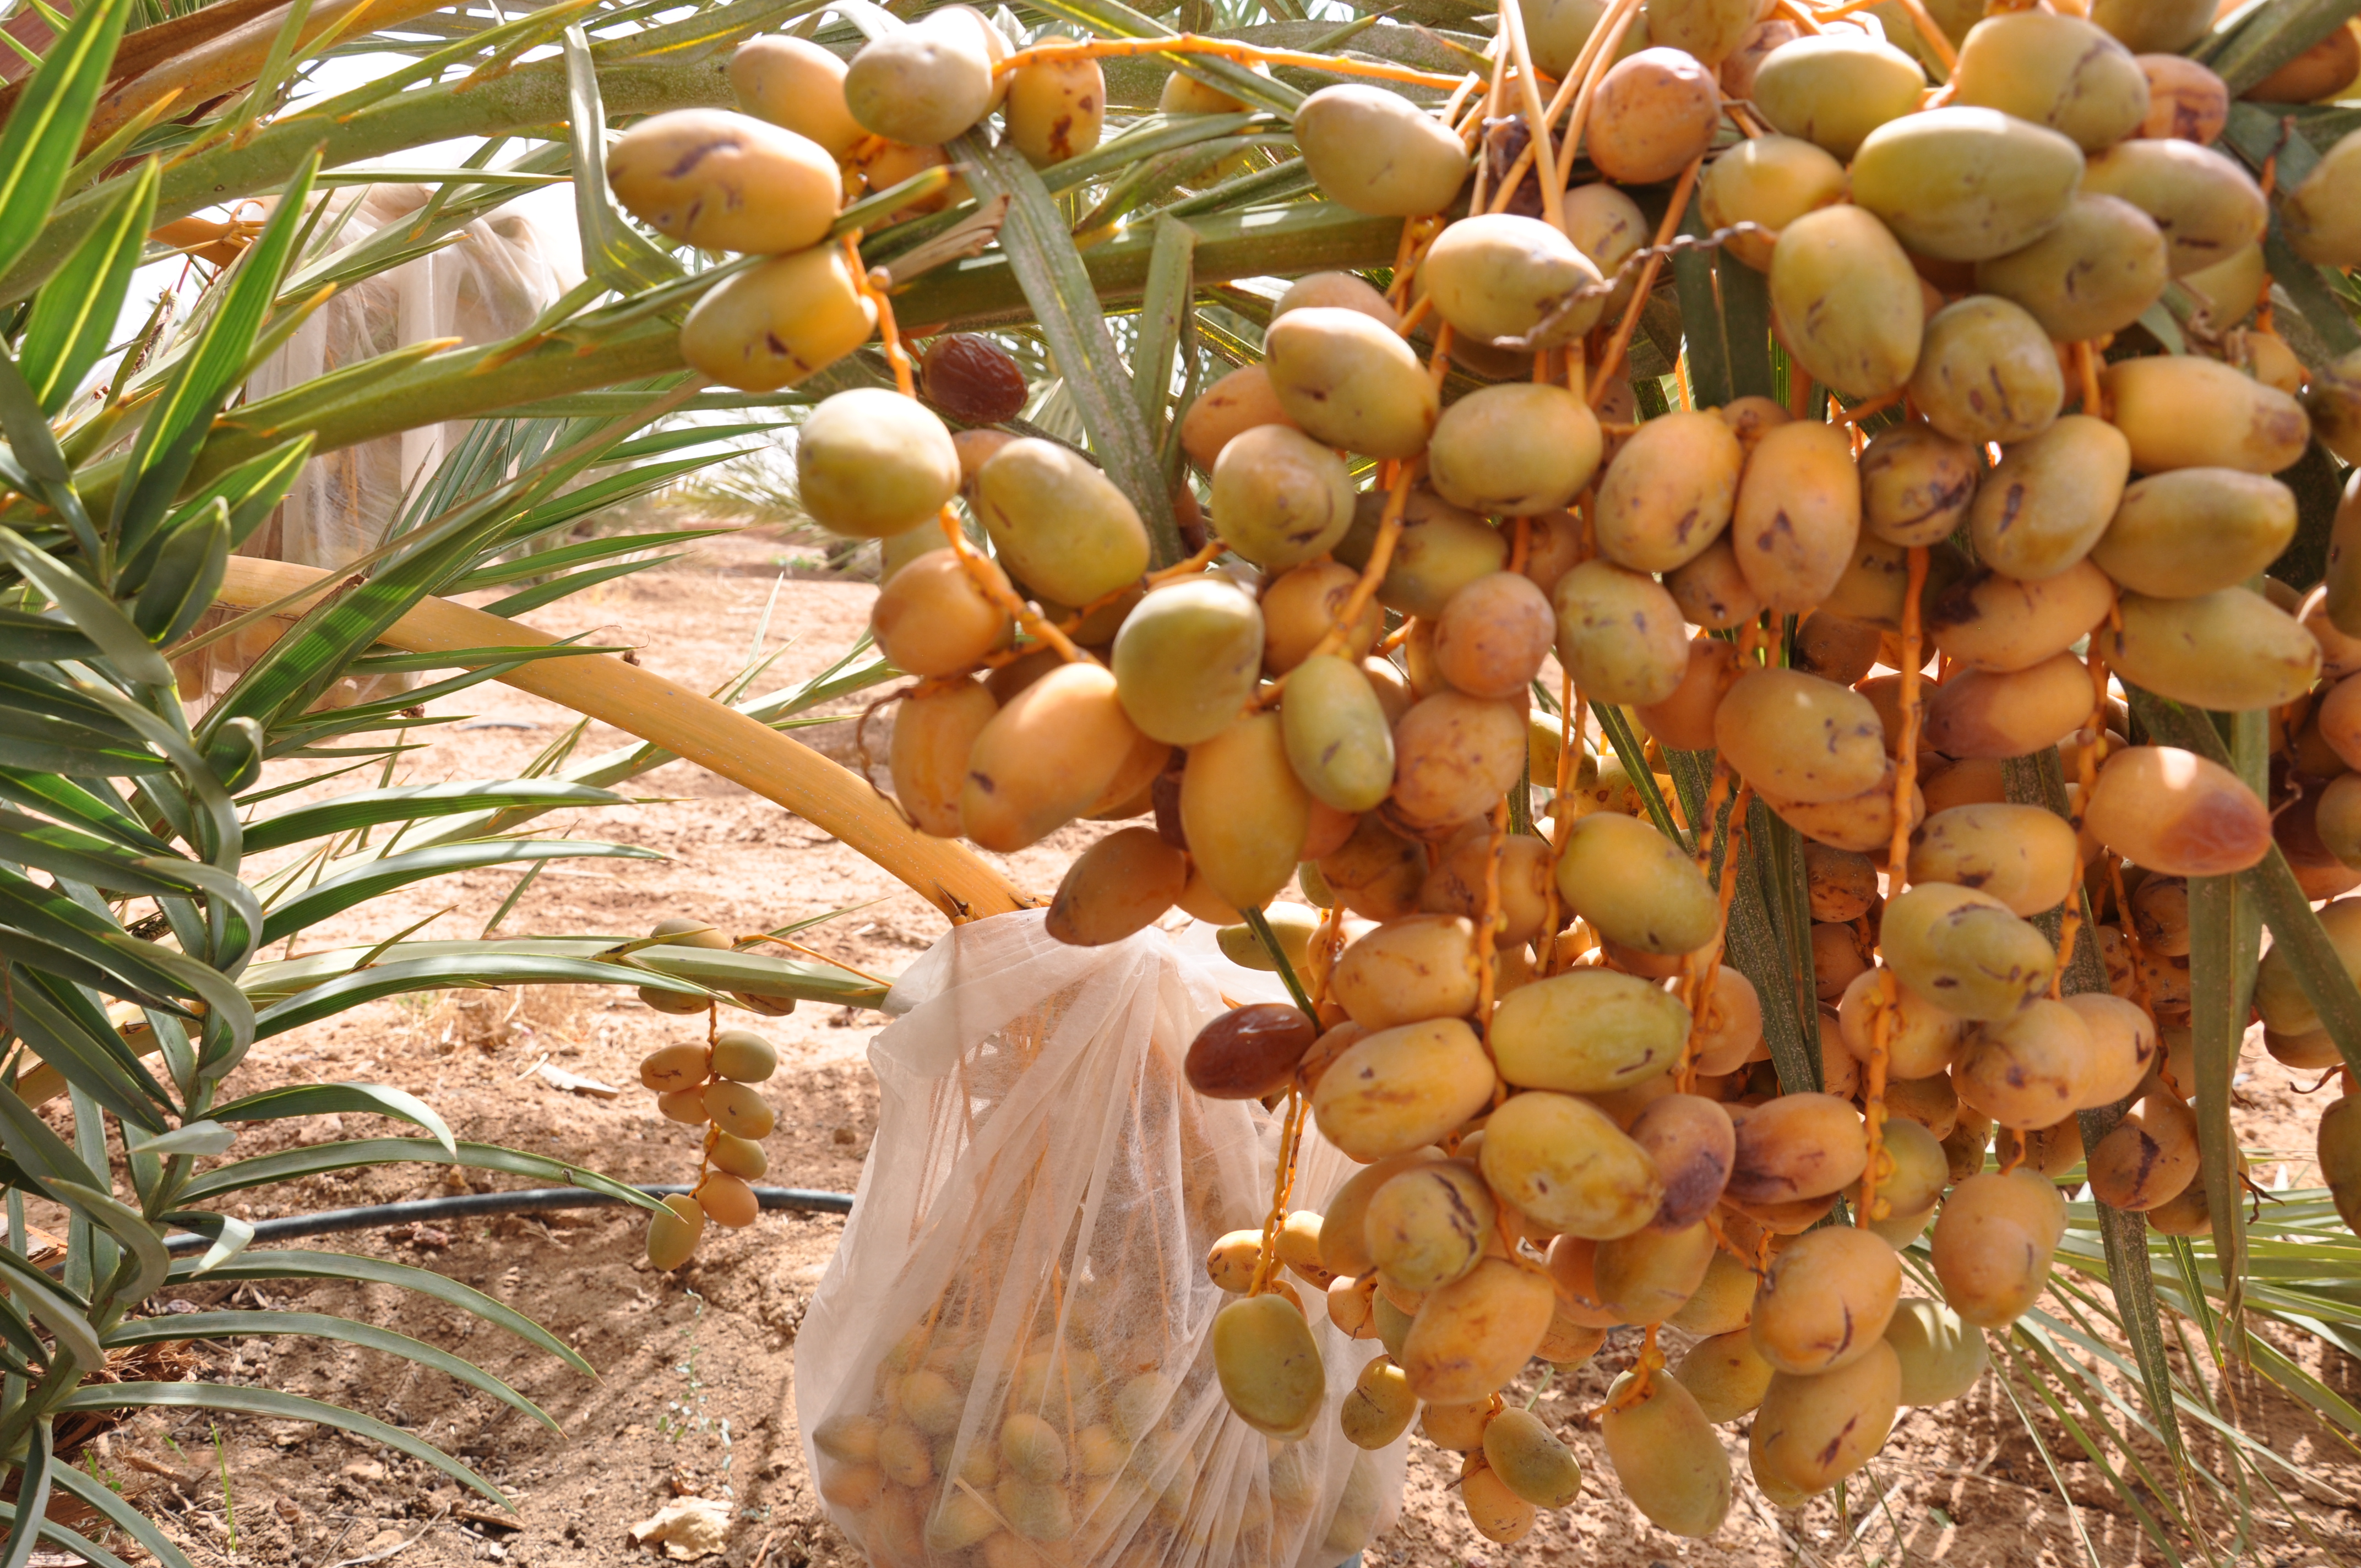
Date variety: Boufagous